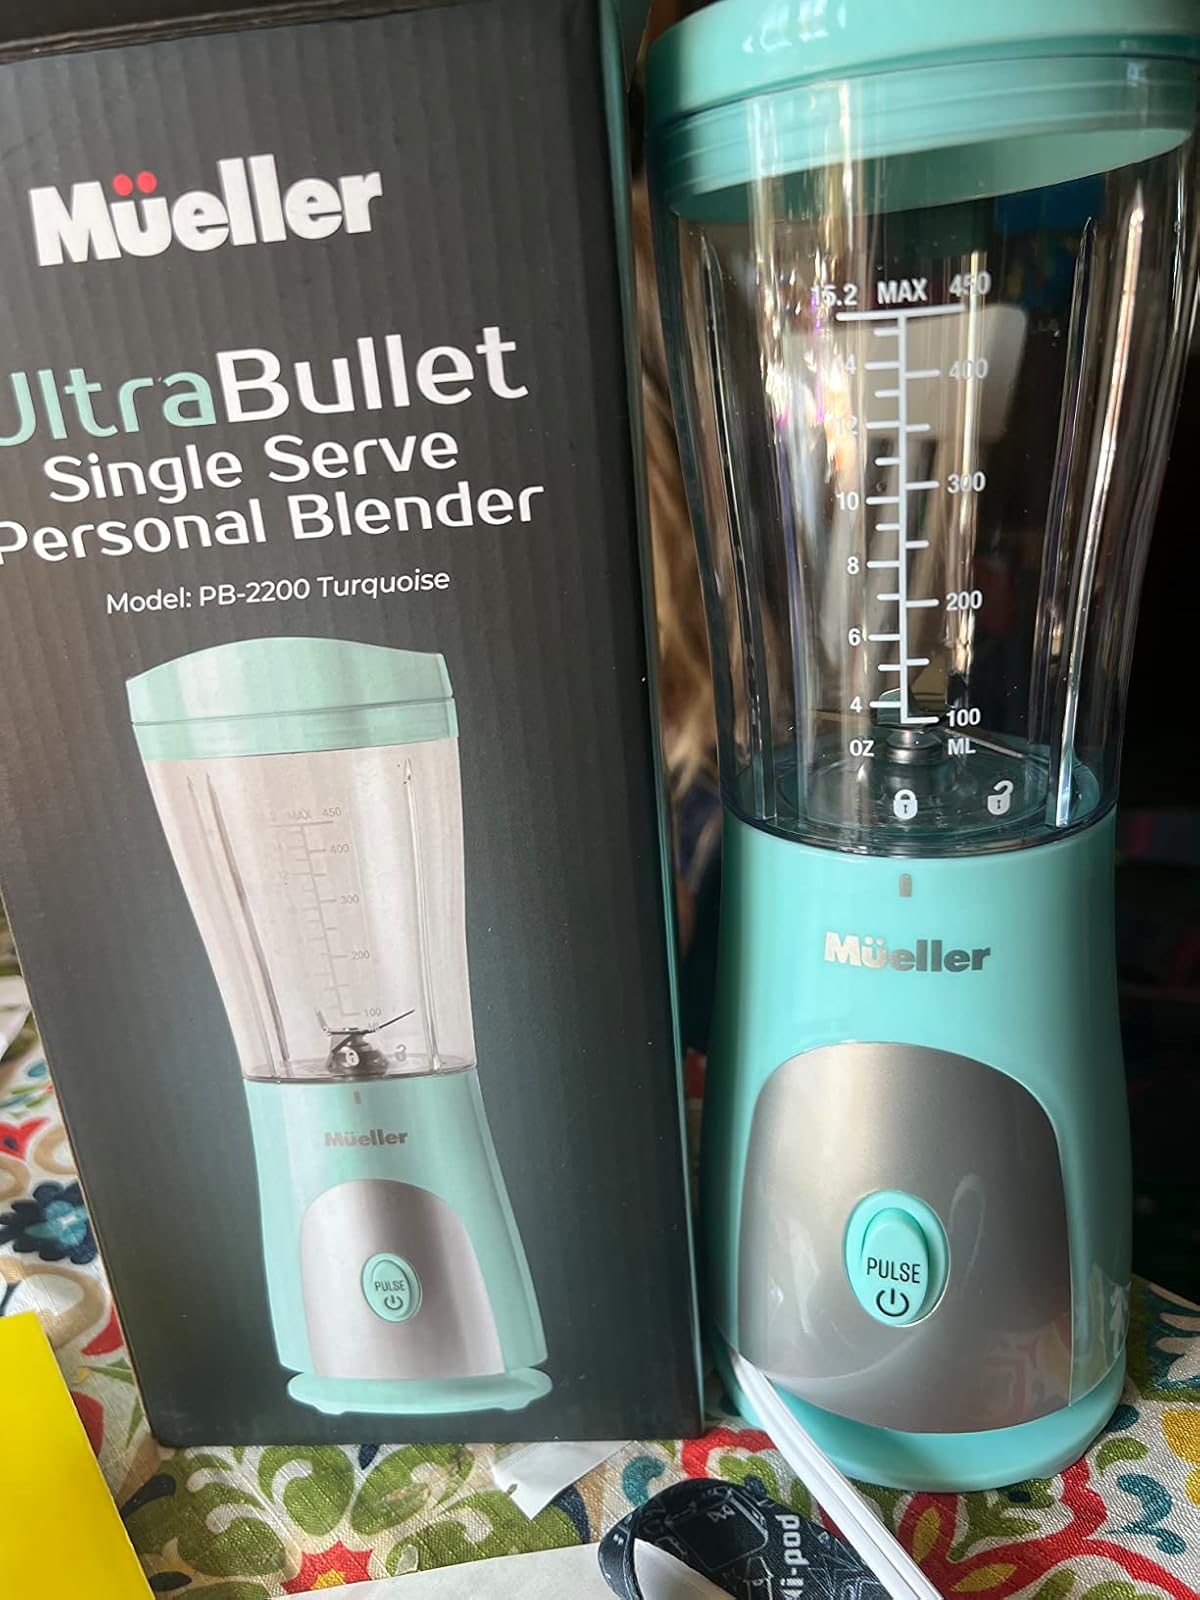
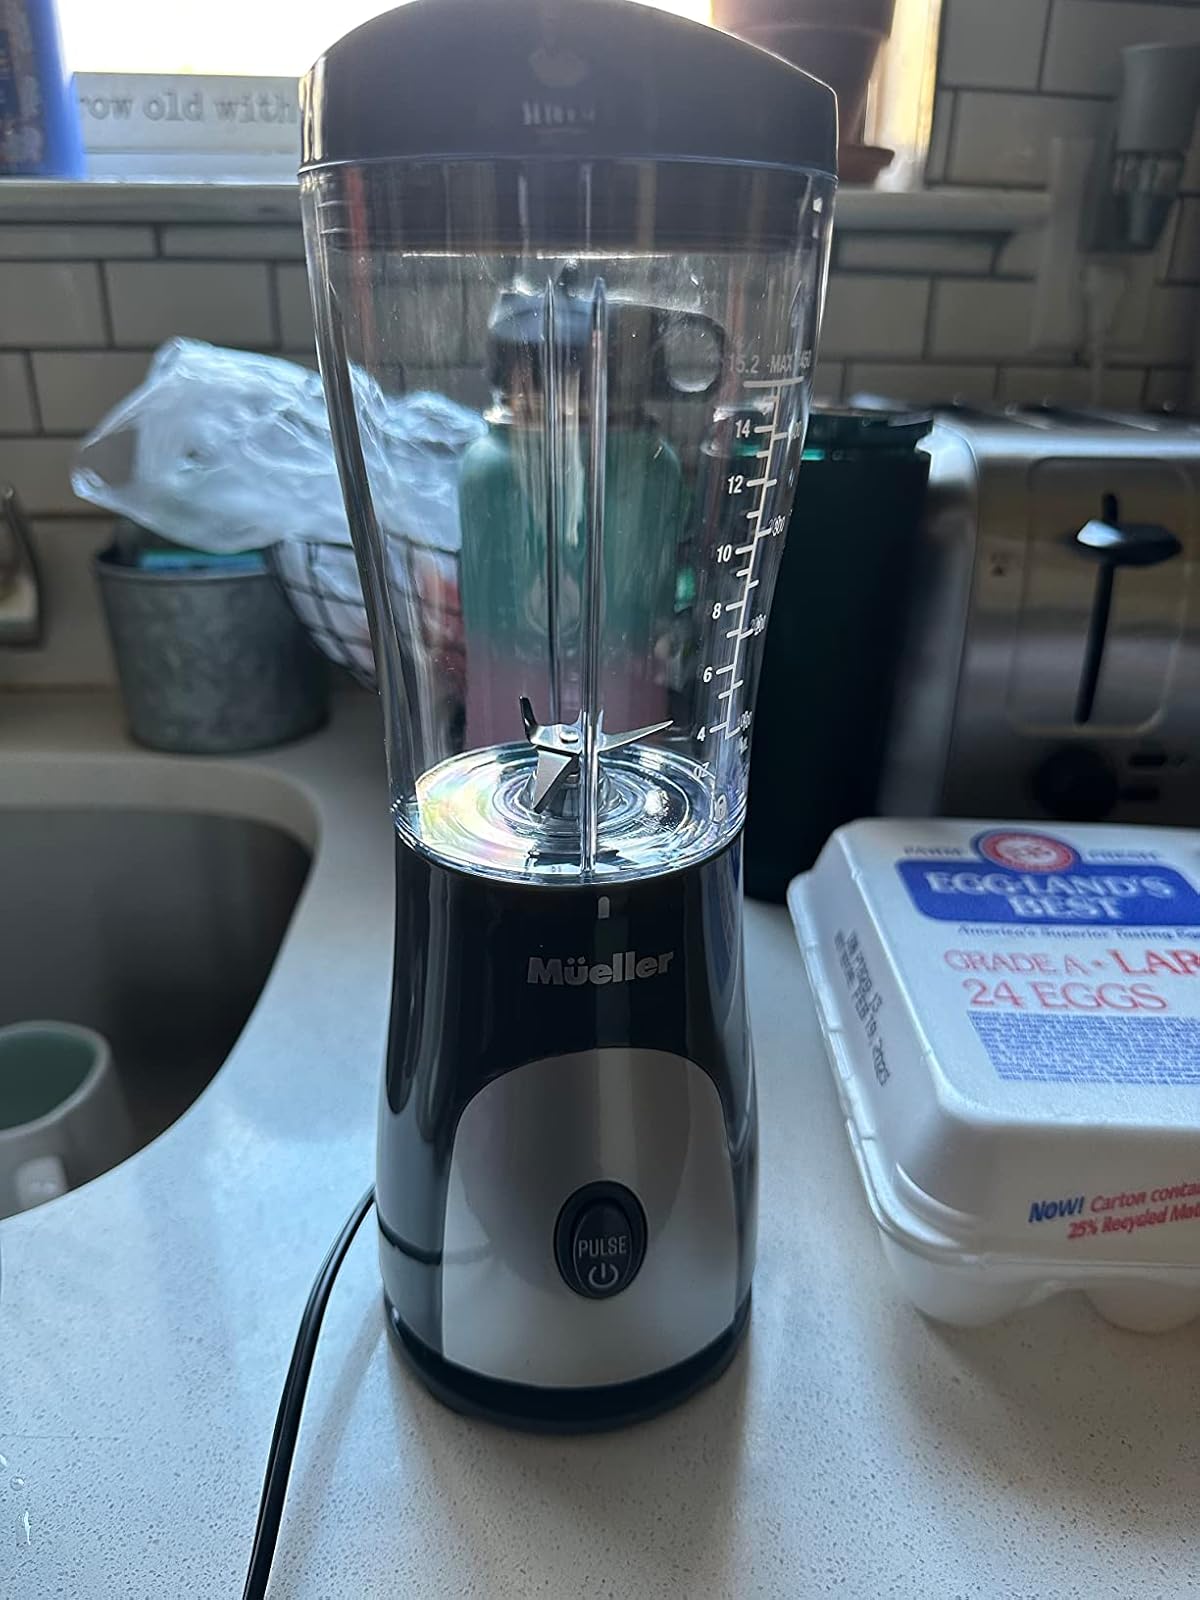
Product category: items_blender
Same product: no